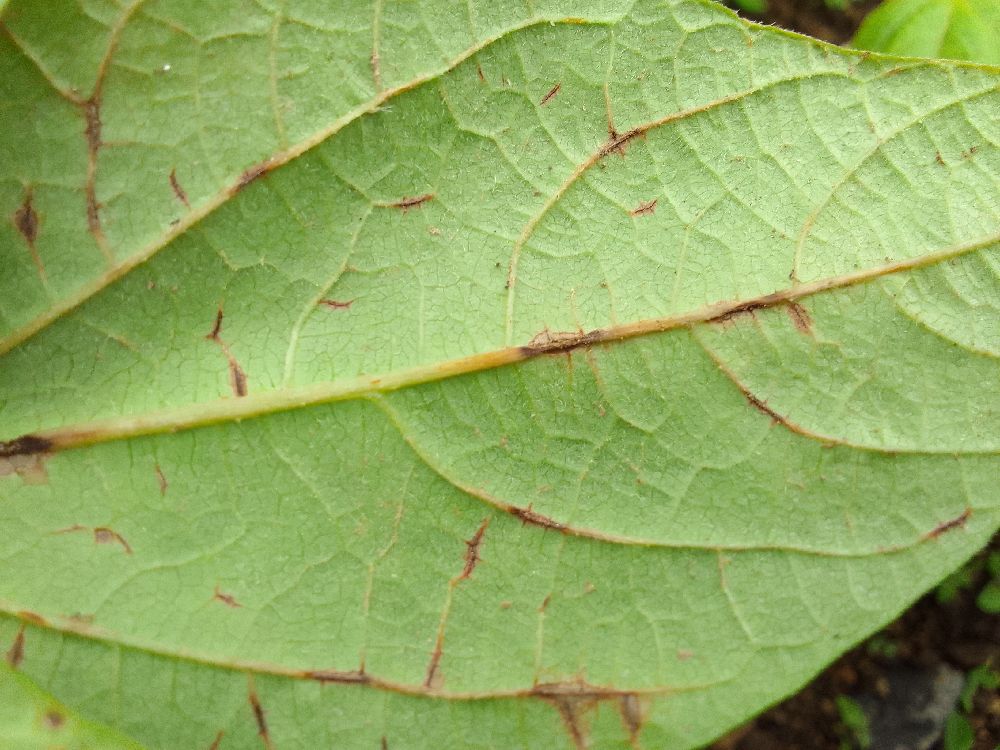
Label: anthracnose